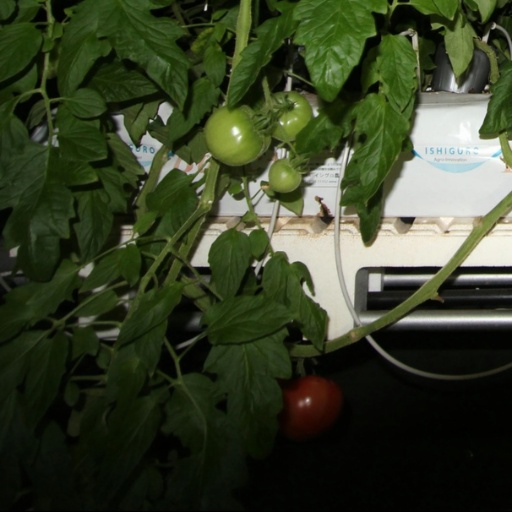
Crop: tomato